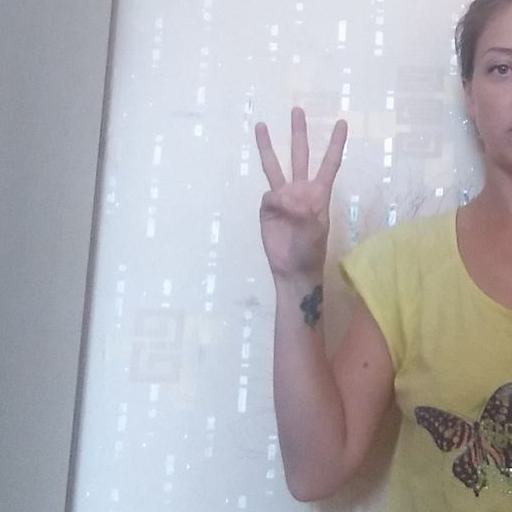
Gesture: three